Wu (state)

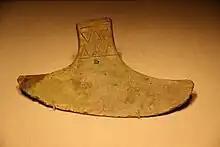
Wu Yue state, bronze axe

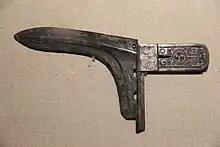
Wu Yue State, bronze "Ge" (Dagger-axe)

Ironically, Wu was later threatened by an upstart state to its own south, Yue; Chu then aided Yue's rise as a counter to Wu. Although Wu won a majority of battles against the Yue and captured their king, Goujian, Wu failed to completely subjugate Yue, in part because of King Fuchai of Wu's willingness to let King Goujian live in Wu as his servant. King Goujian suffered for years as Fuchai's servant/slave and planned his revenge. Fuchai under the promise of peace, let Goujian return to Yue, his homeland which later proved to be a fatal mistake for Wu. While Wu was engaged in a military campaign in the north, Goujian enacted his revenge and launched a surprise attack on Wu in 482 BC and conquered the capital. Over the next decade, Wu was unable to recover and Yue absorbed the state in 473 BC.